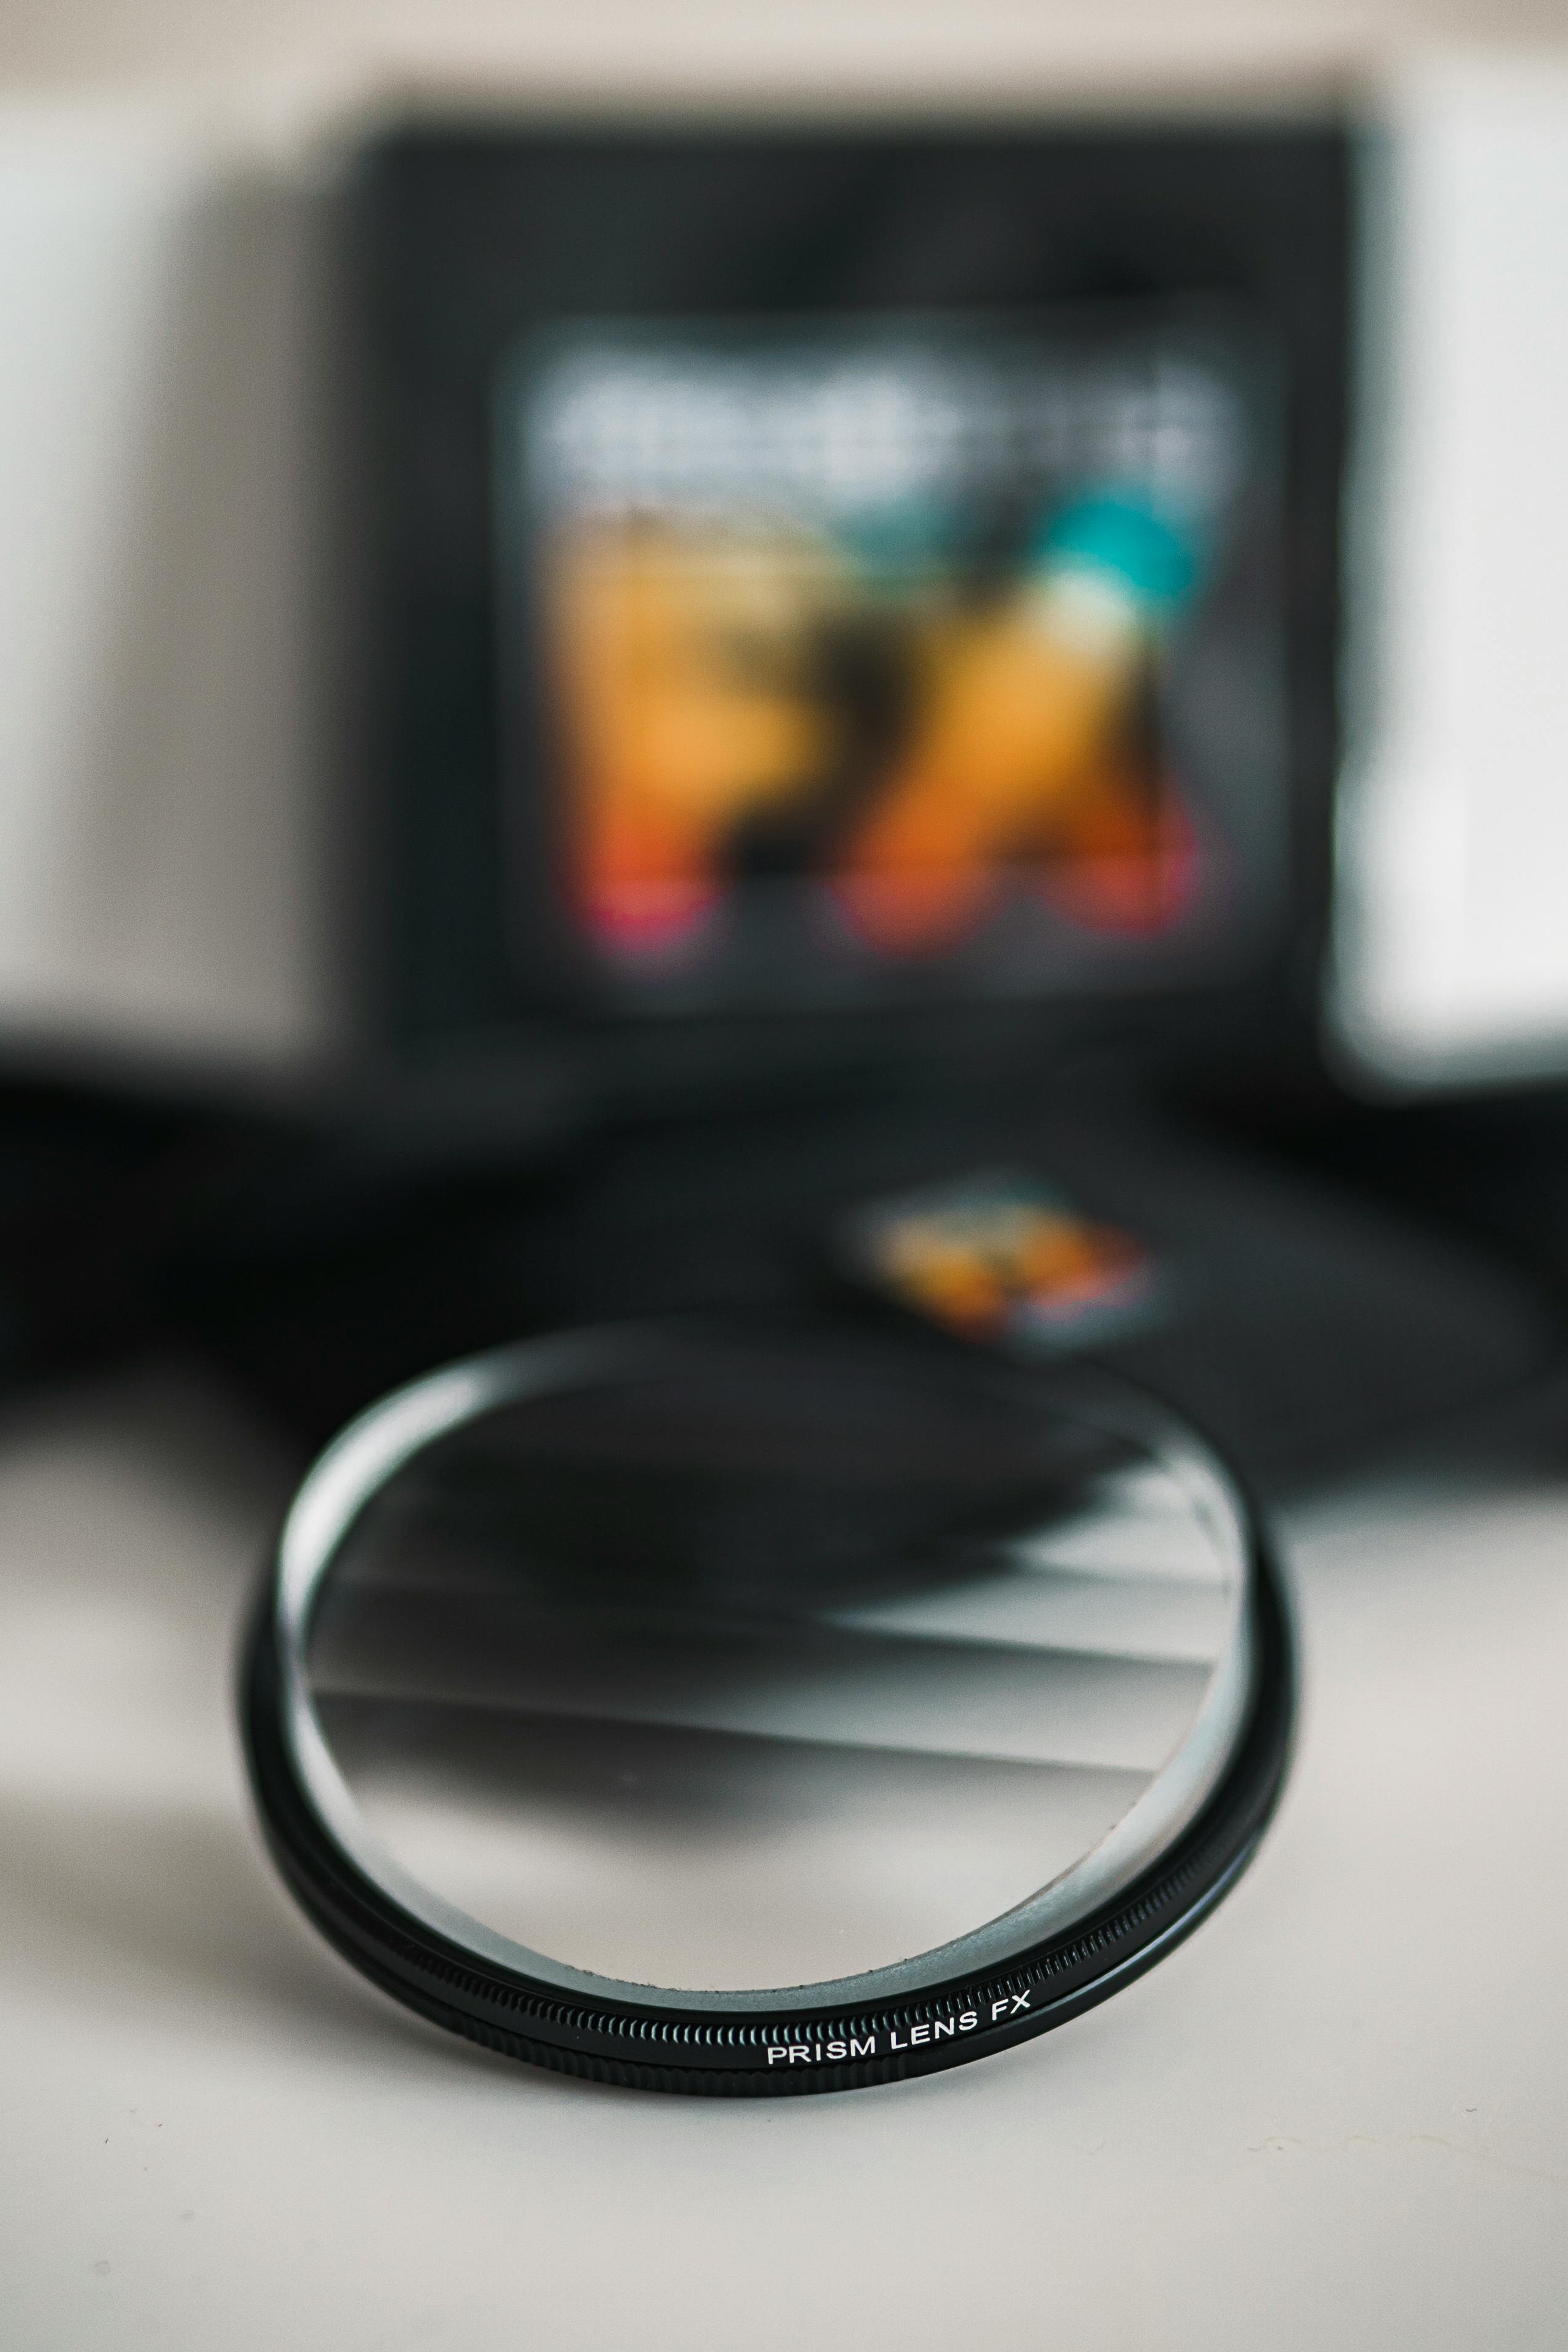
camera, gadget, communication device, audio equipment, font, gas, eyewear, jewellery, headphones, multimedia, peripheral, cable, body jewelry, fashion accessory, macro photography, circle, still life photography, automotive lighting, output device, metal, logo, brand, headset, portable communications device, input device